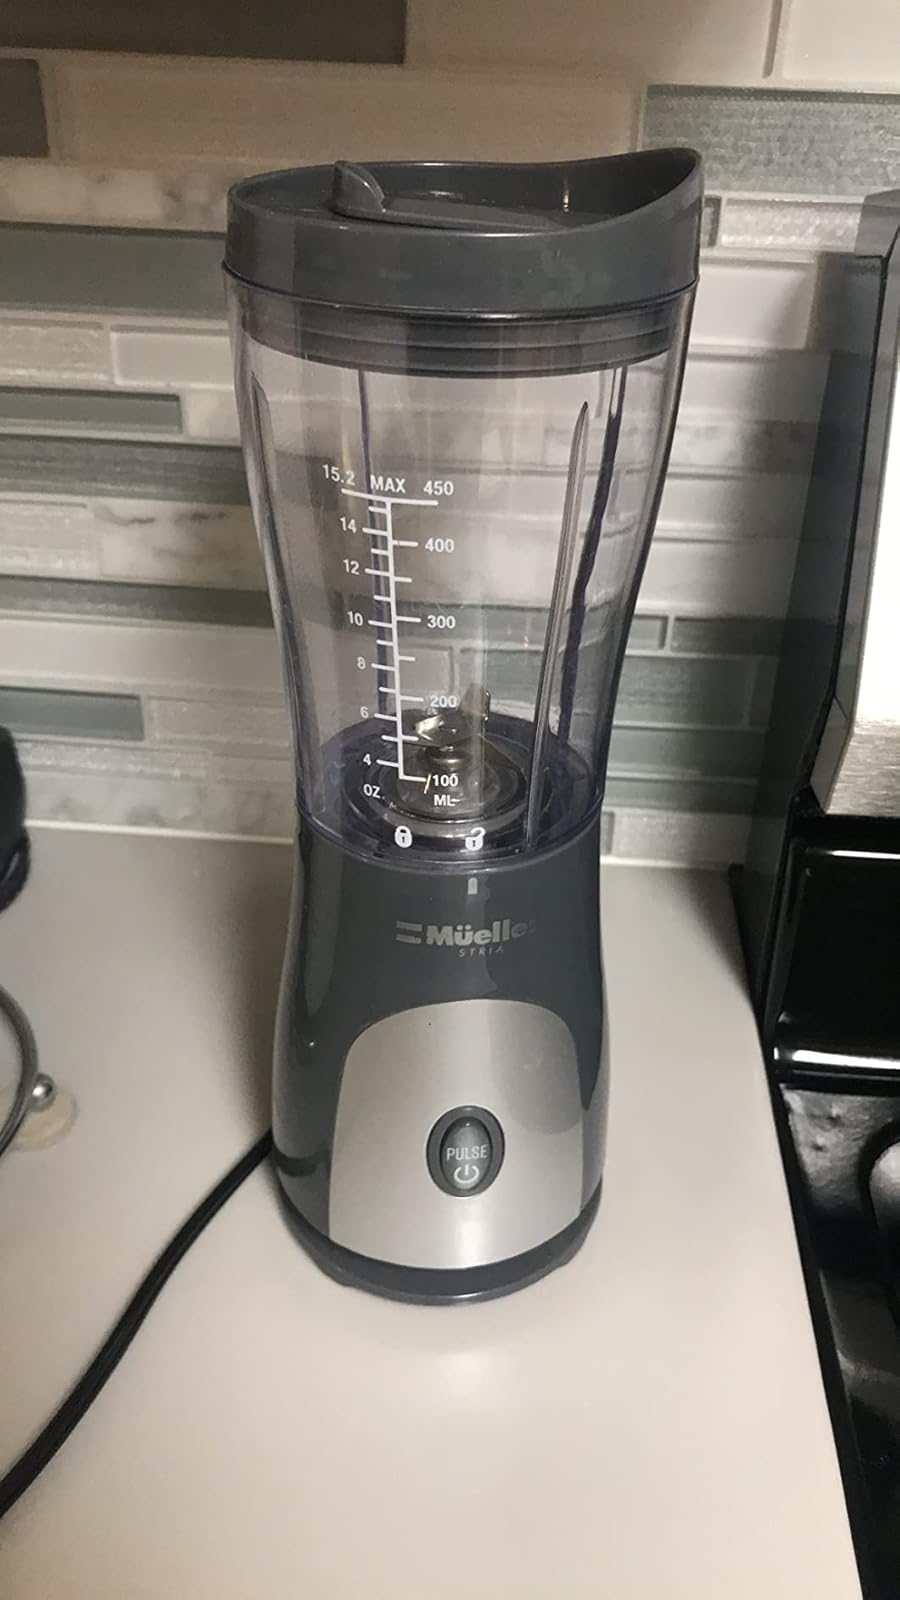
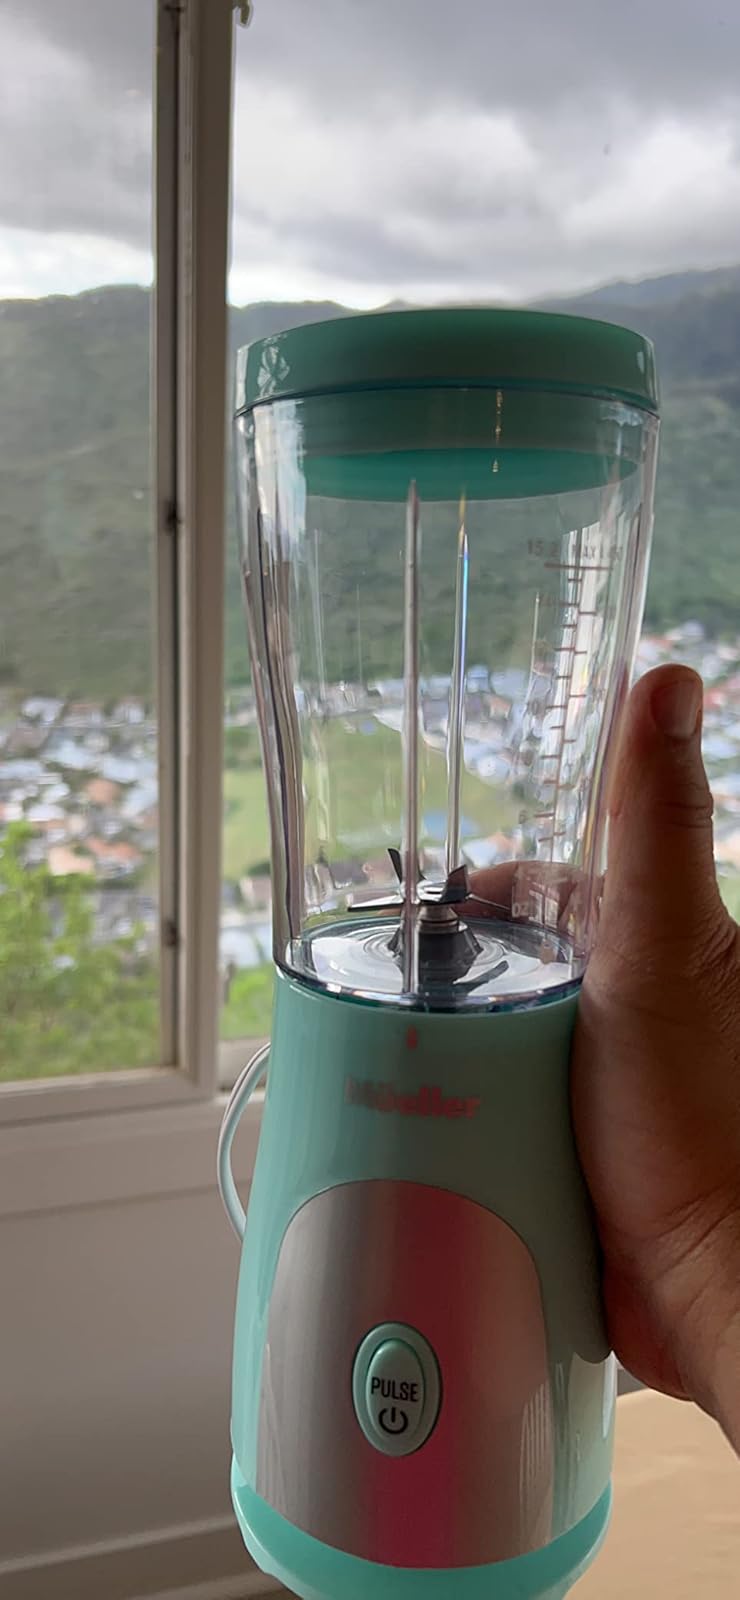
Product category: items_blender
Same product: no